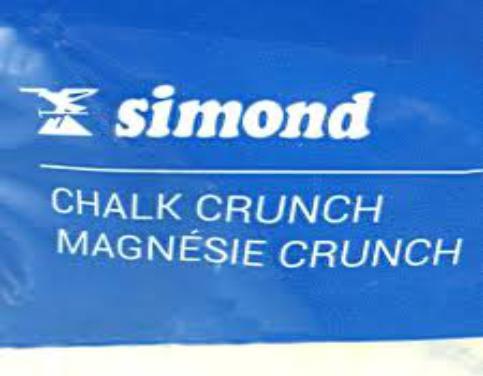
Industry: Clothes